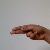
The image shows a hand gesture representing the letter 'H' in Indian Sign Language.